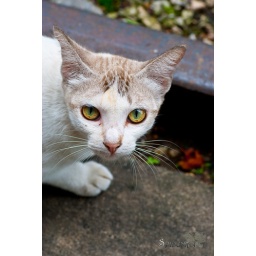
Uncanny similarity in posture between this cat and the black cat